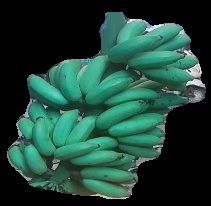
Variety: elakki-bale
Grade: grade2